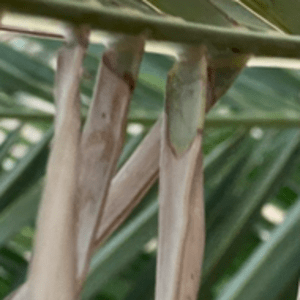
Label: Potassium Deficiency